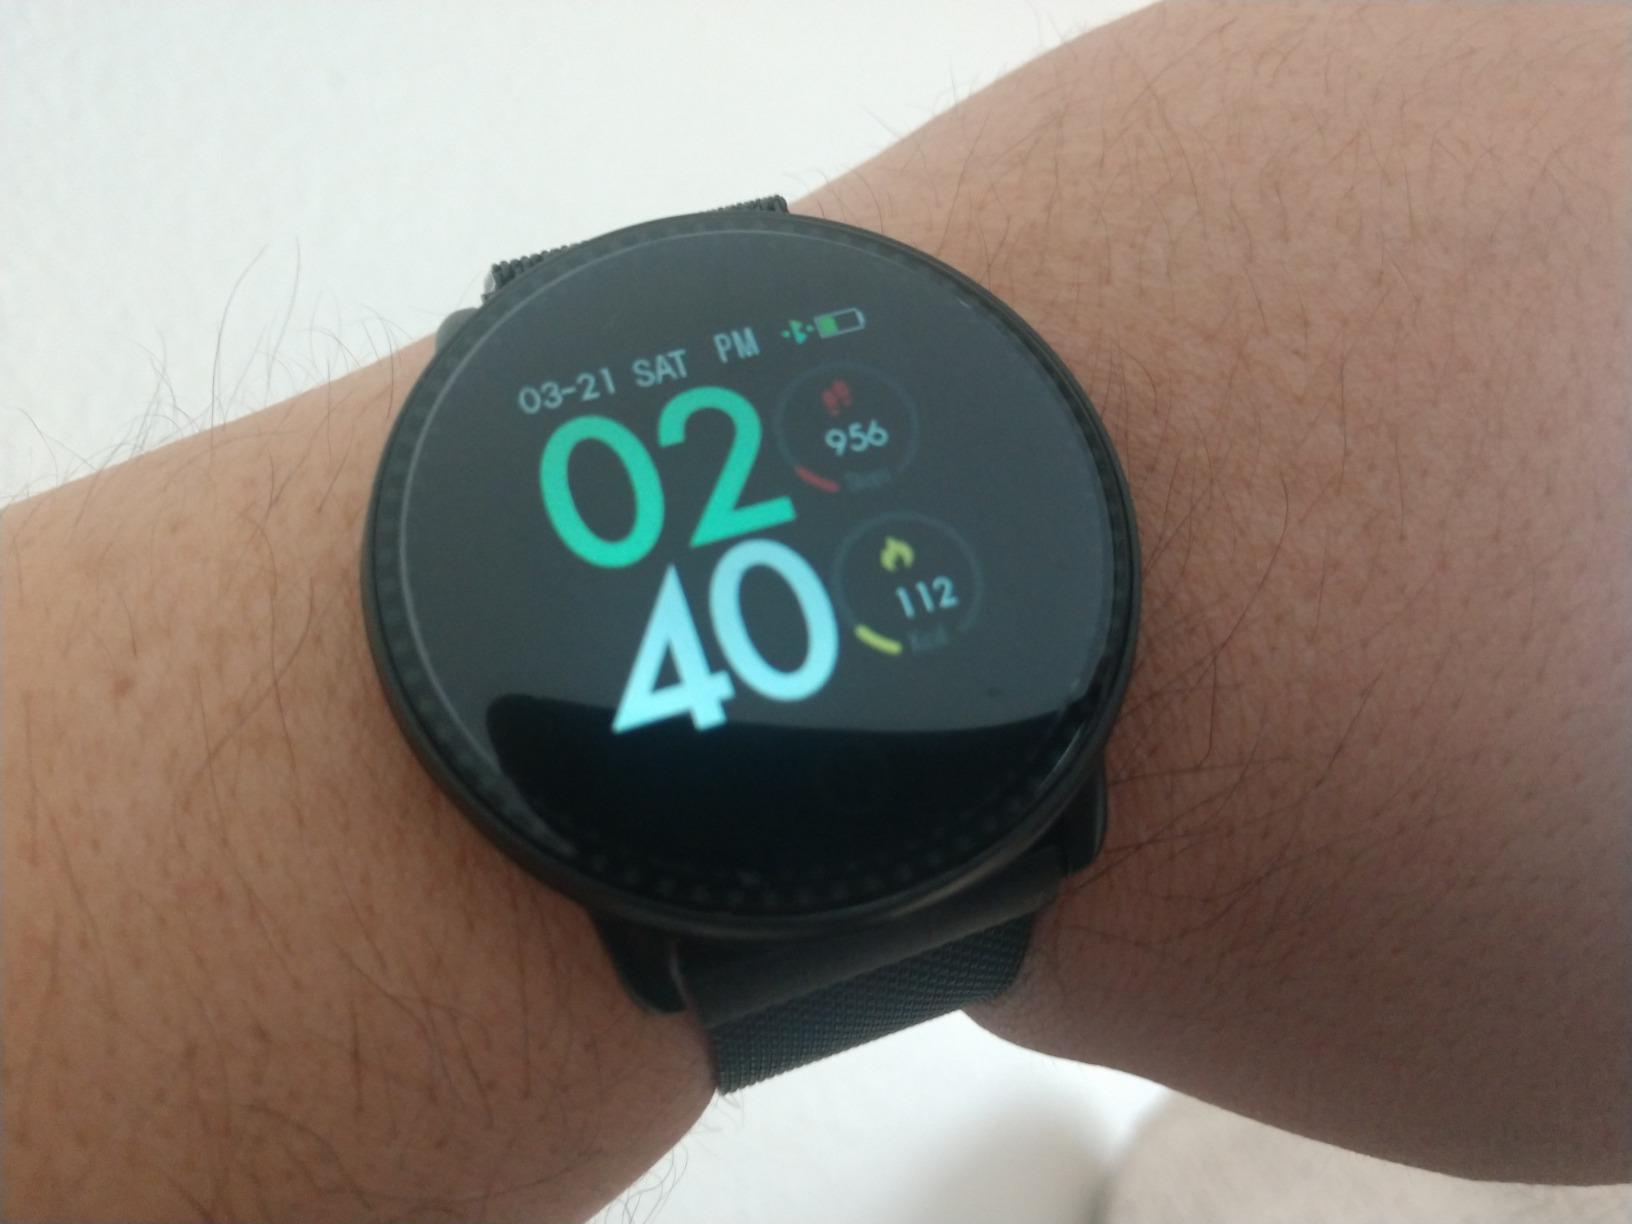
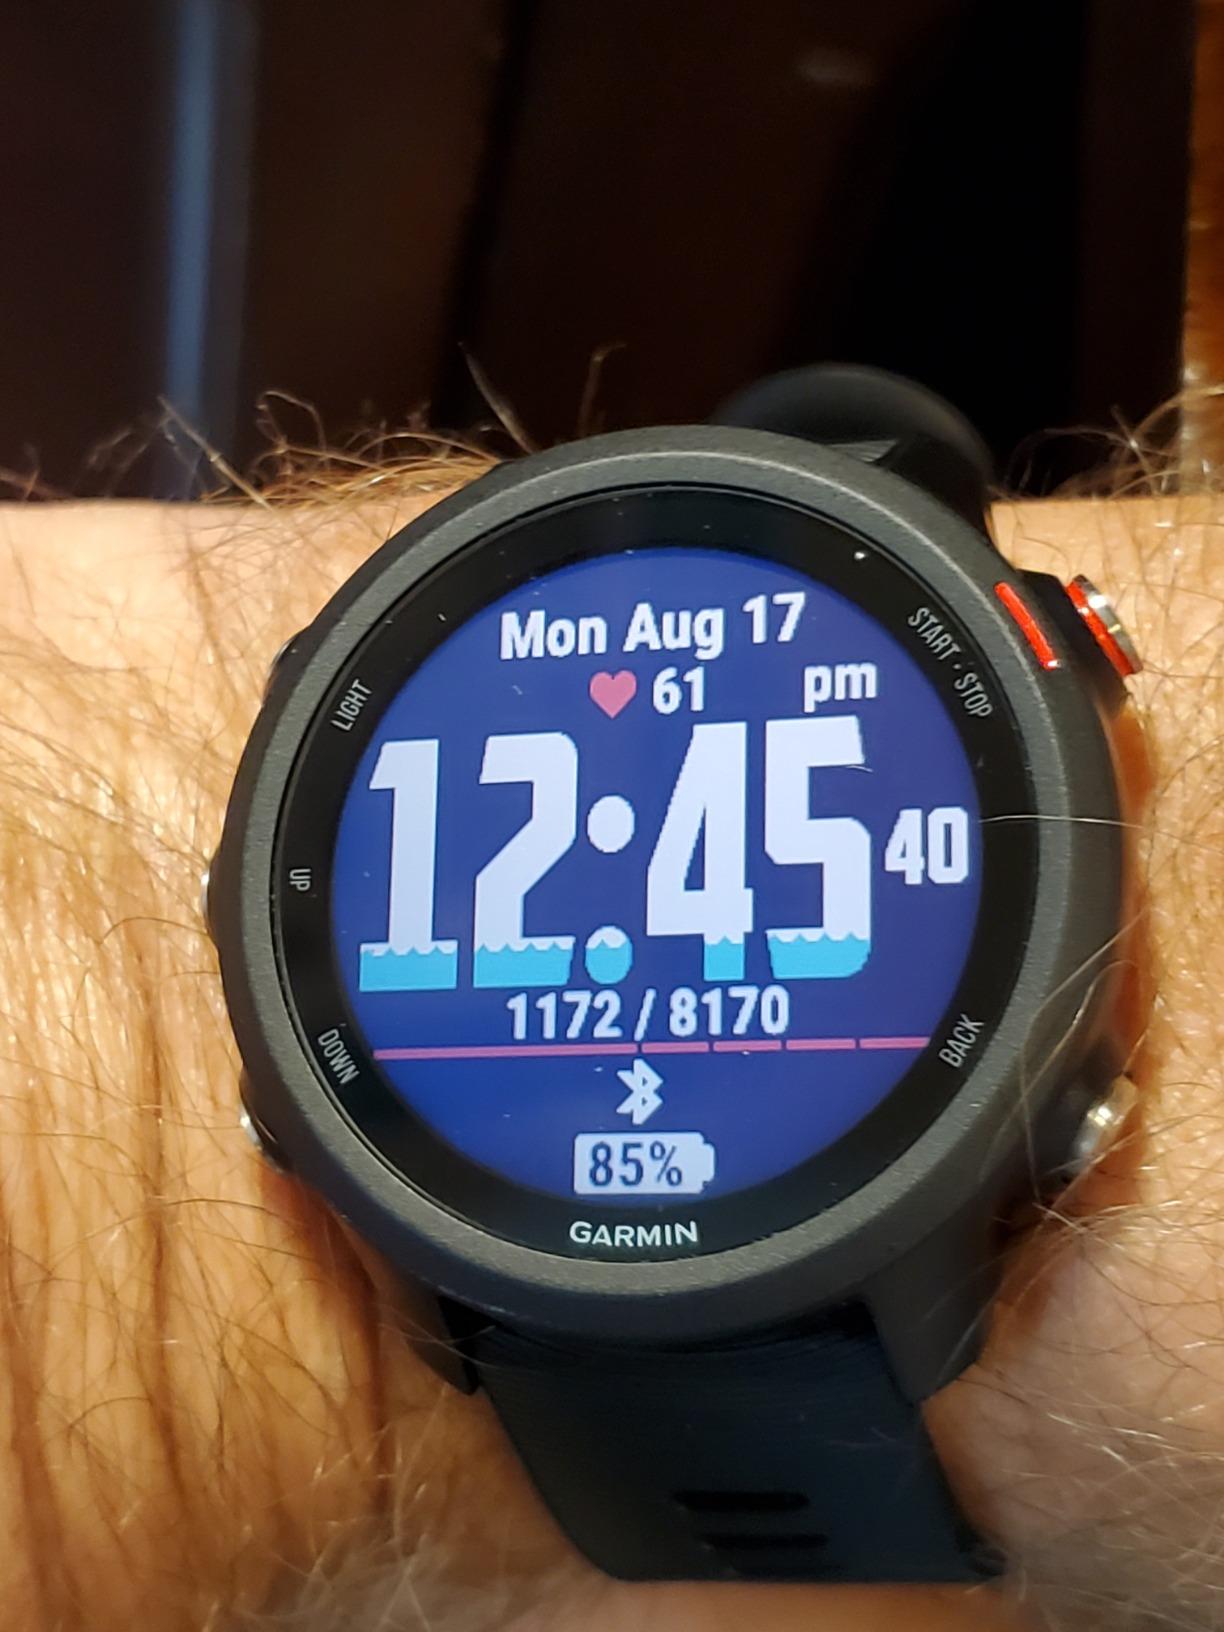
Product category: smartwatch
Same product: no